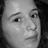
Emotion: neutral